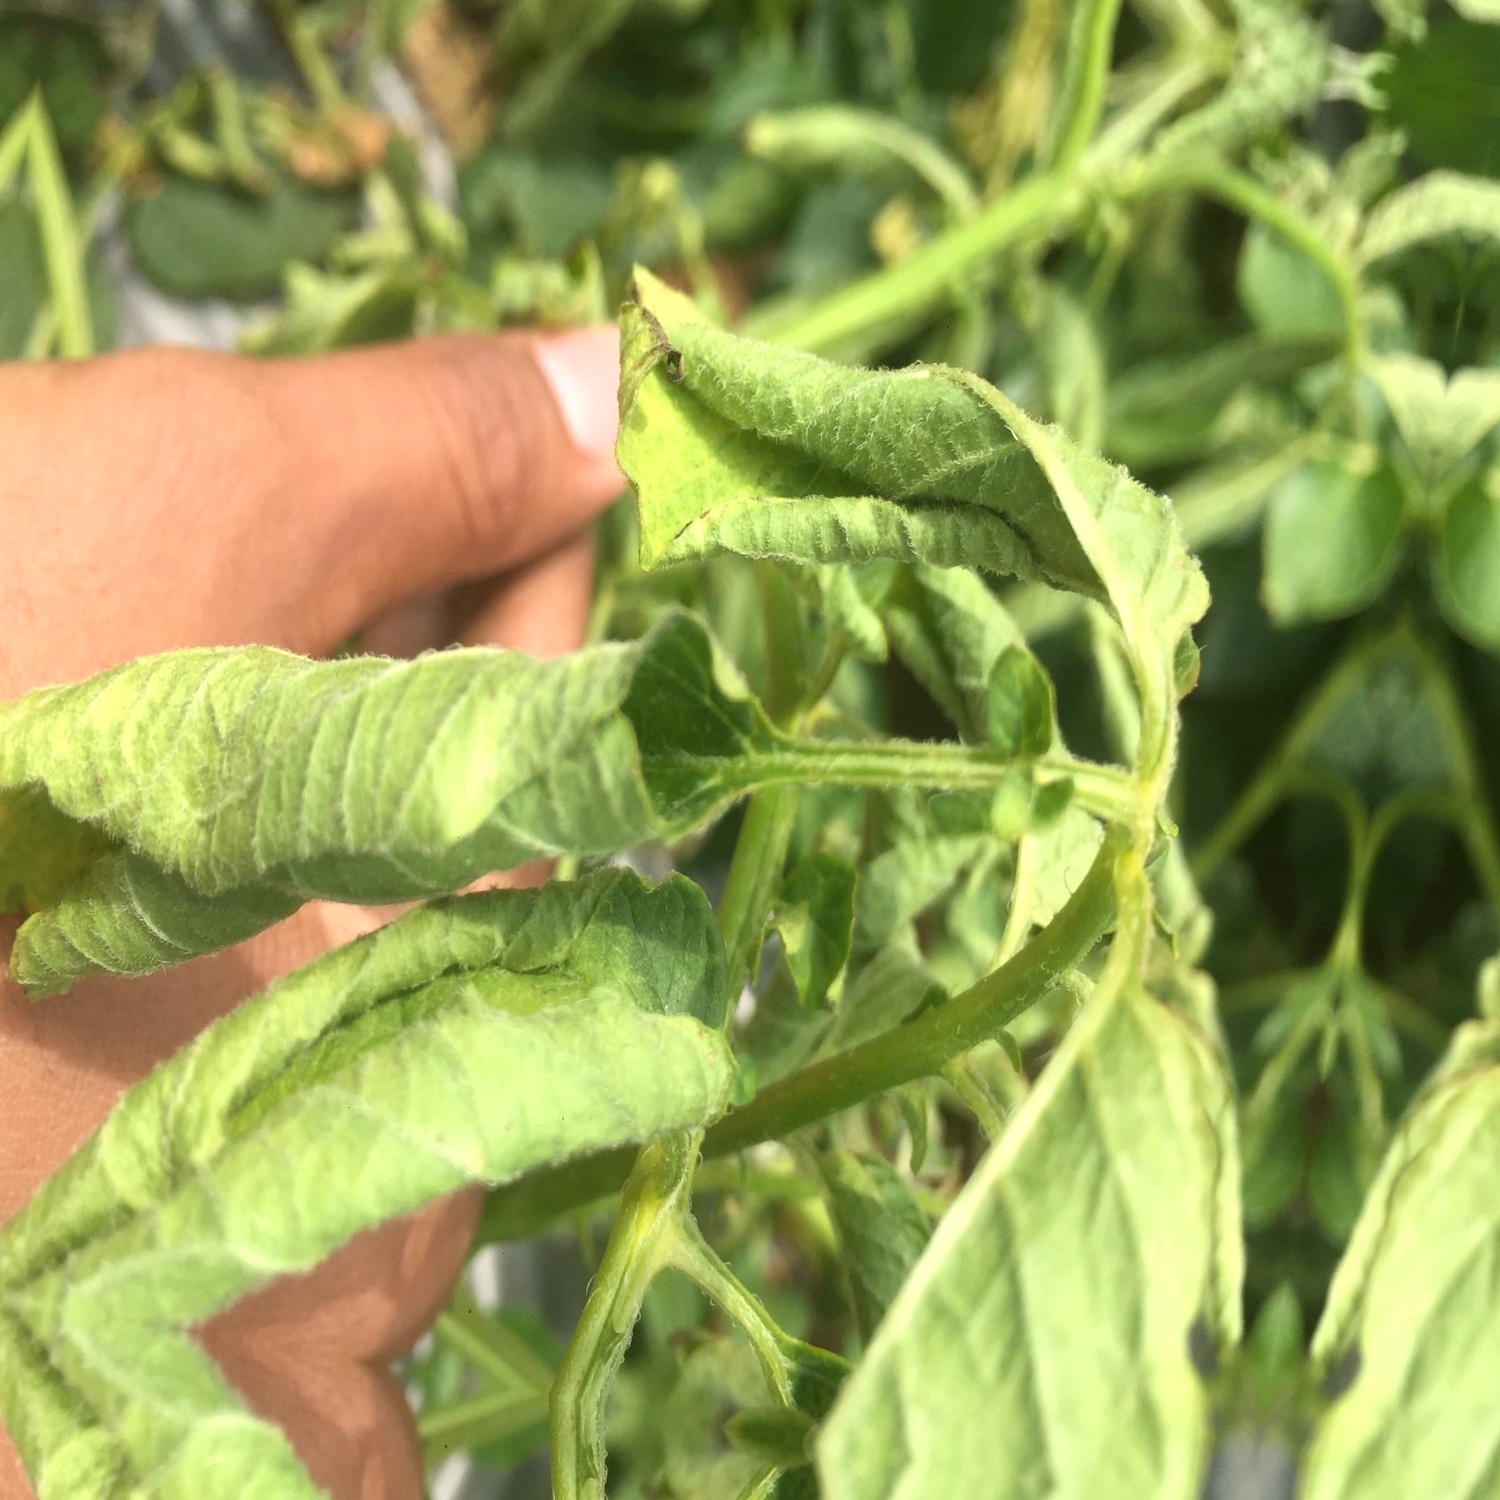
Etiqueta: Pudricion_Parda